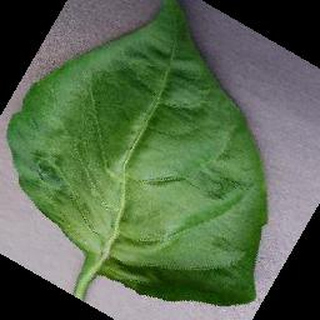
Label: healthy_bell_pepper